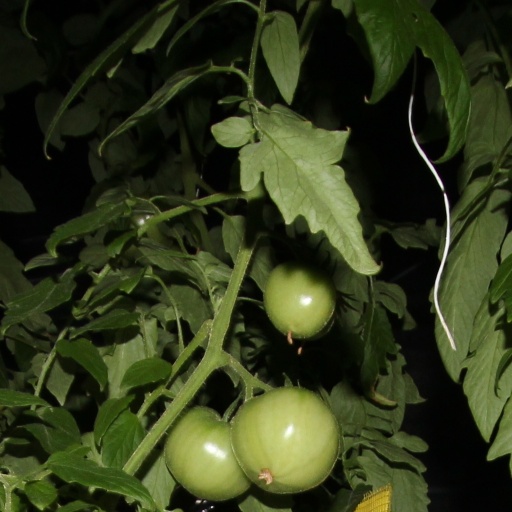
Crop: tomato